The Newcomers (miniseries)

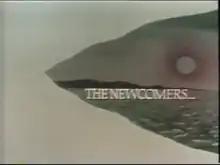
Original title screen

The Newcomers was a series of seven hour-long Canadian television specials that aired from 1977 to 1980 on CBC Television. These dramas explored the theme of Canada as a nation built by immigrants, spanning from the era before Canada was founded until modern times. The series was sponsored by Imperial Oil to mark the company's 100th anniversary in 1980. The series was produced by Nielsen-Ferns. McClelland and Stewart published a related book in 1979.